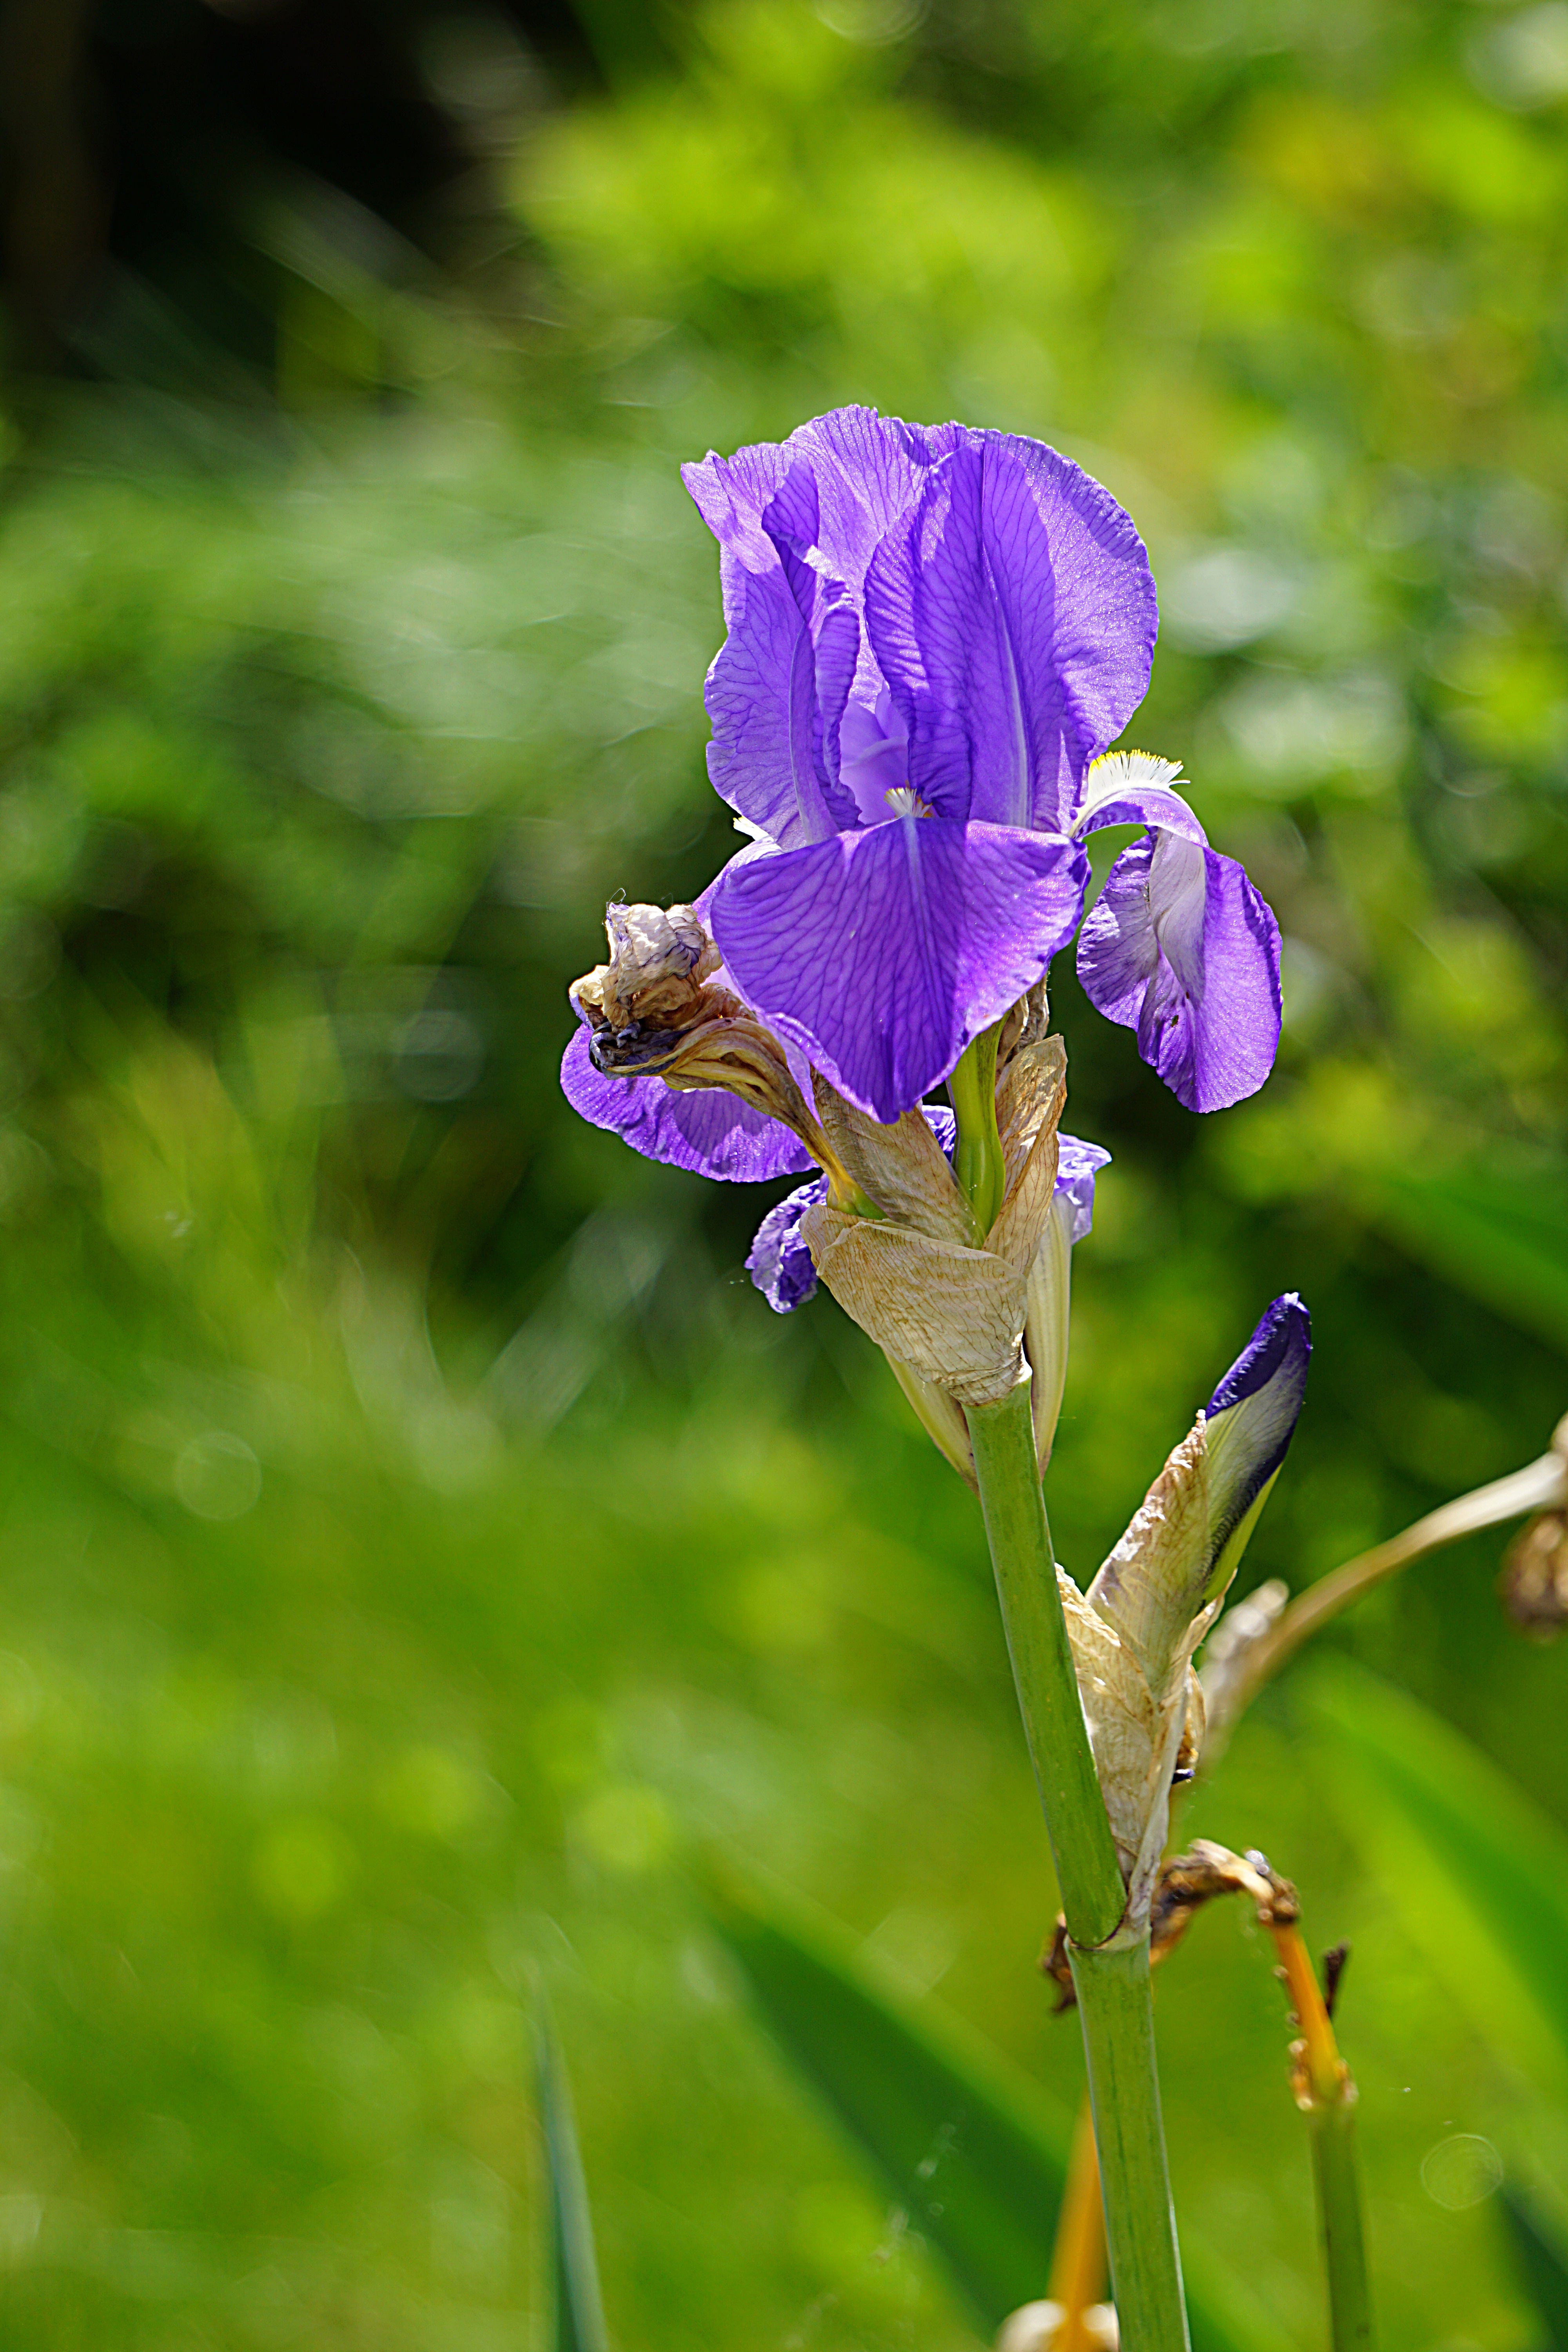
nature, blossom, plant, meadow, leaf, flower, purple, green, botany, blue, garden, flora, wildflower, colors, petals, iris, flowering, macro photography, flowering plant, plant stem, land plant